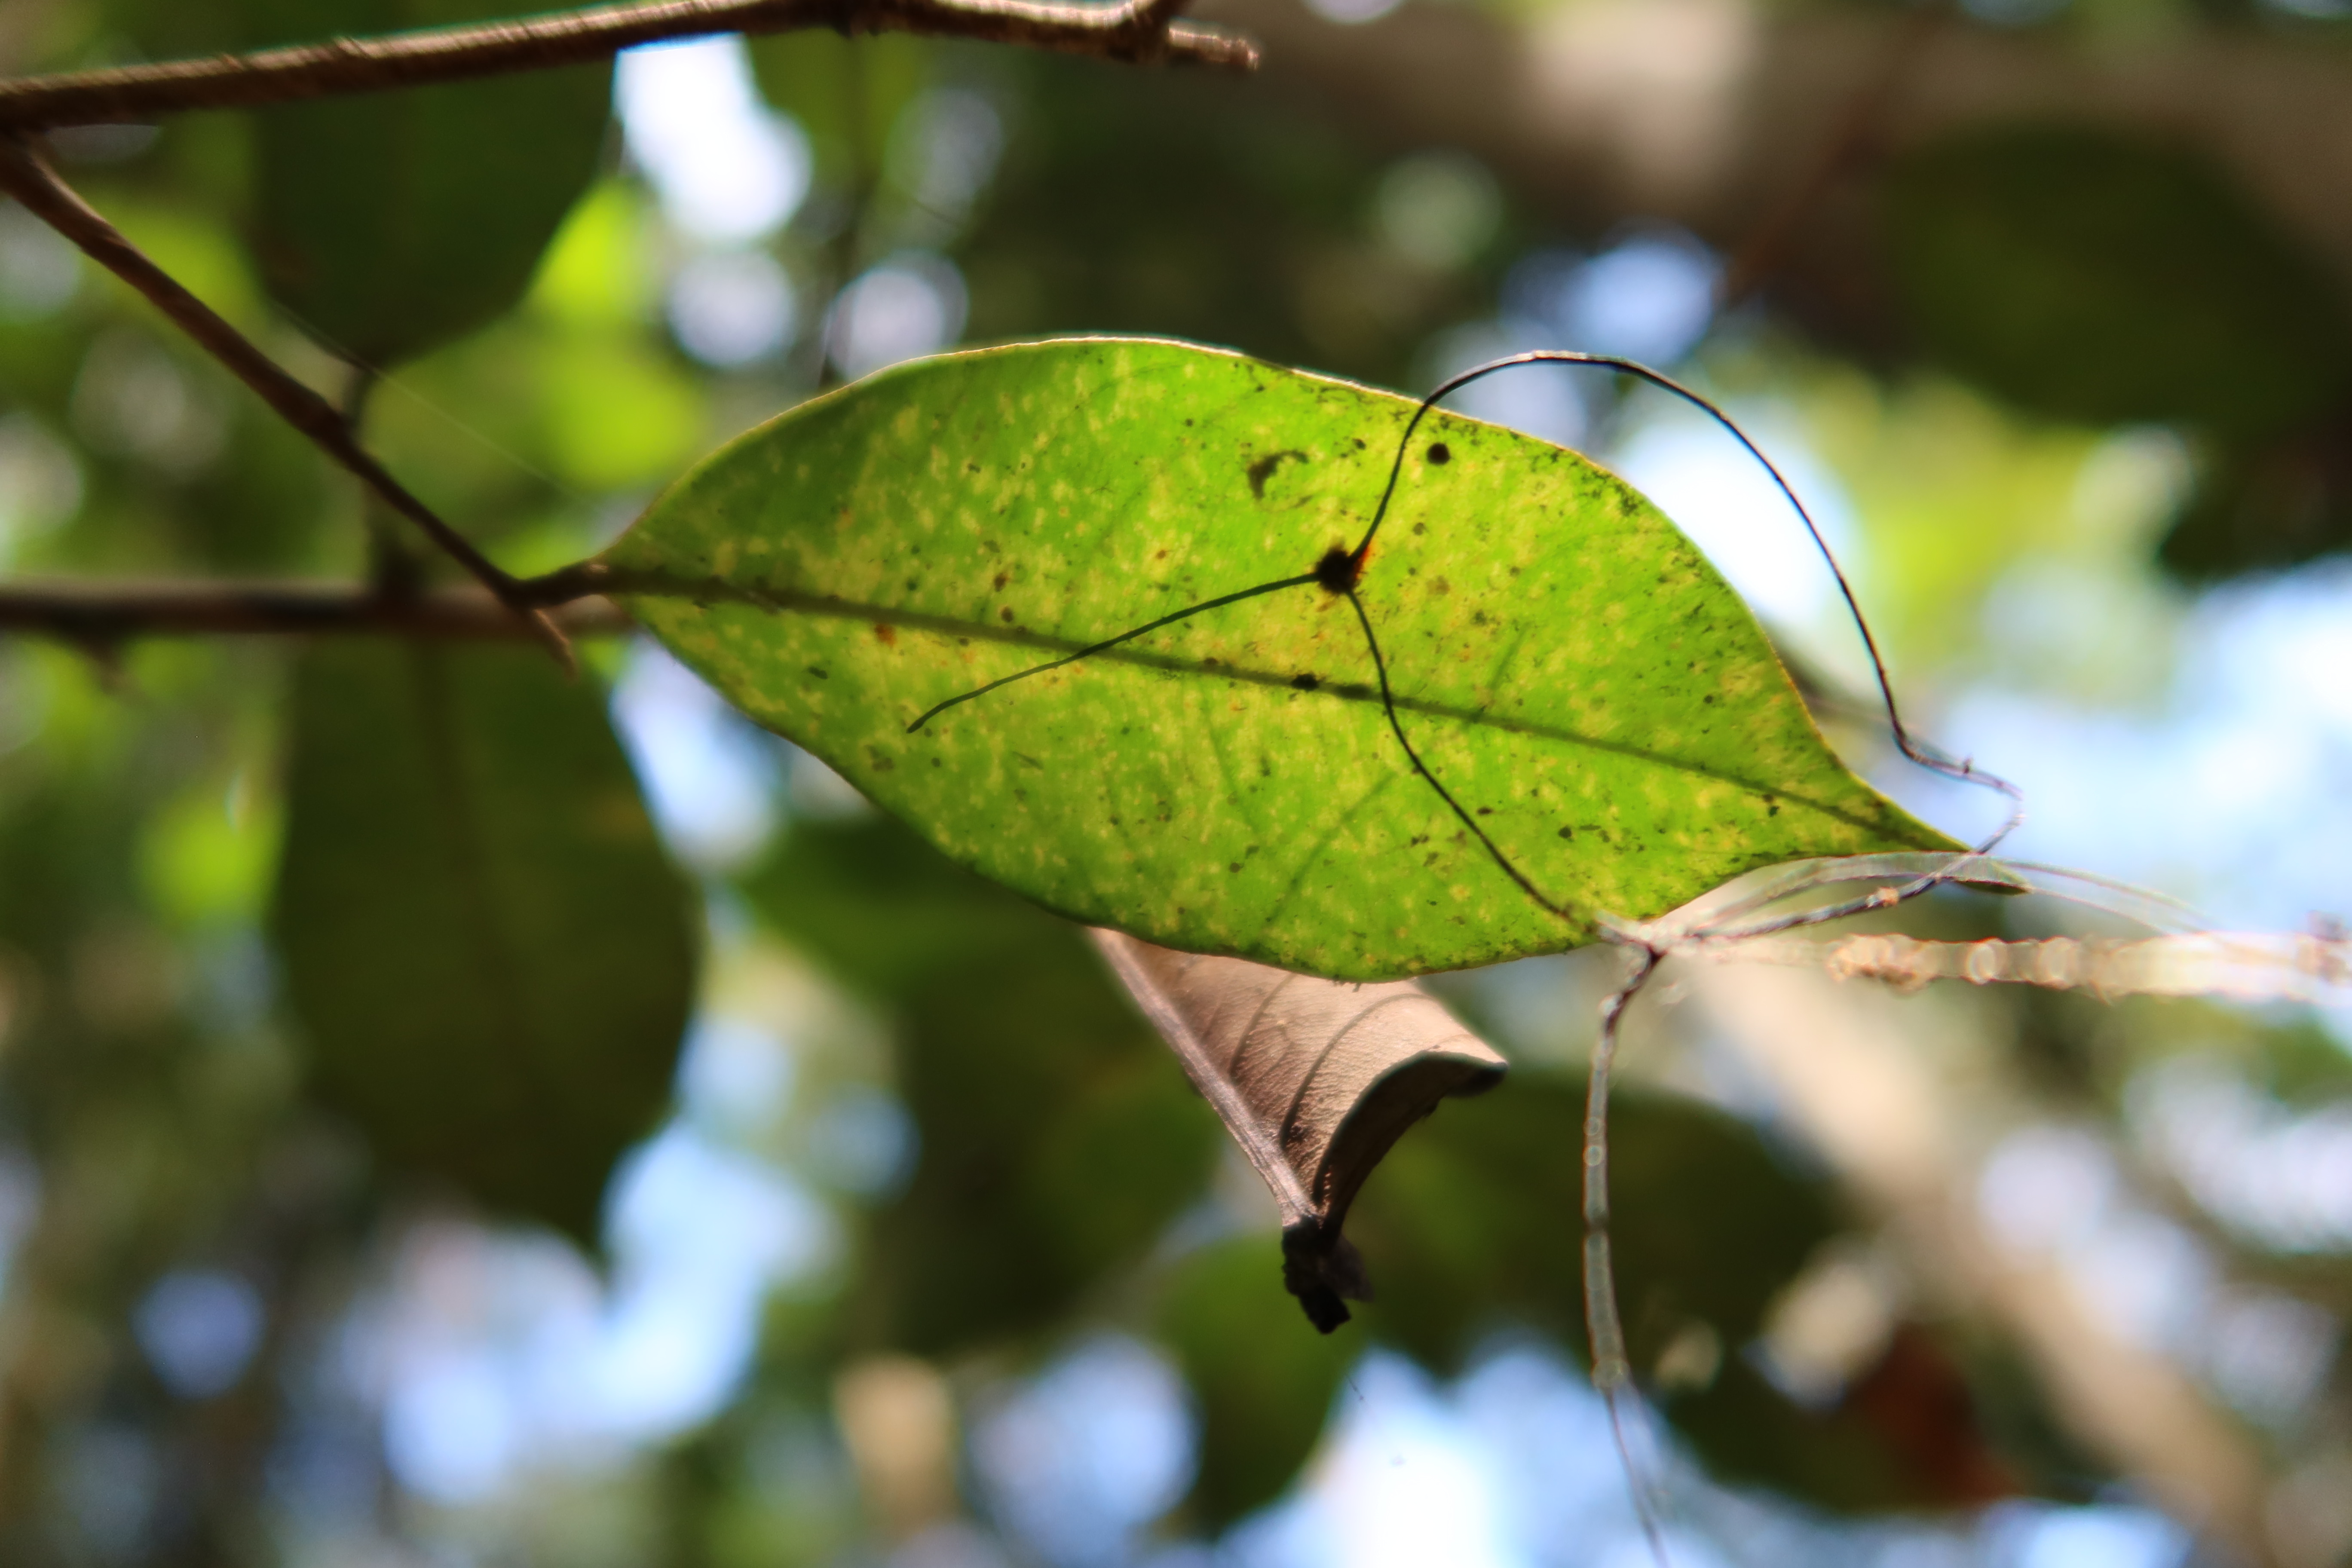
Label: Black spots